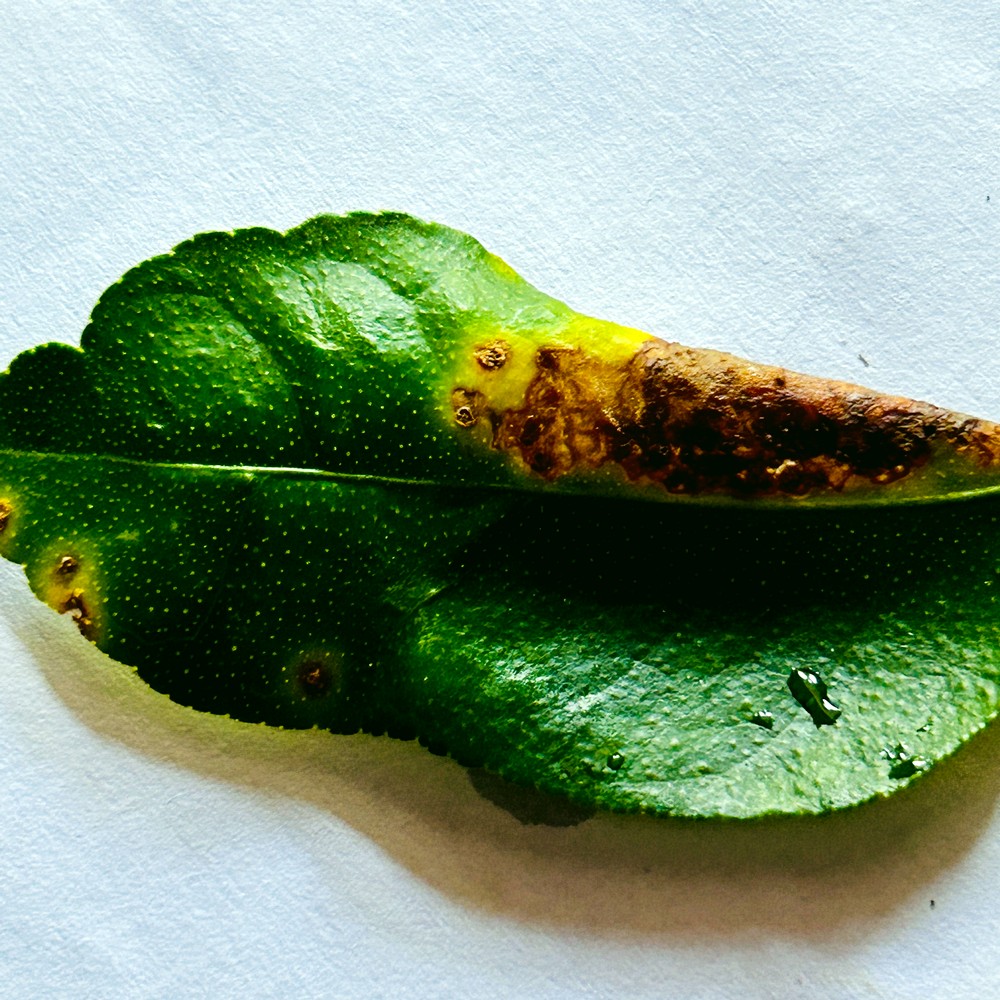
Label: Citrus Canker